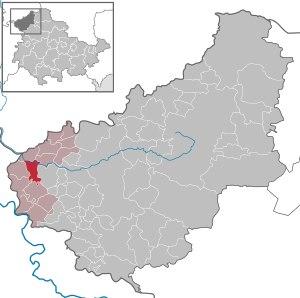
Arenshausen est une commune allemande située dans l'arrondissement d'Eichsfeld en Thuringe.